Butternut Creek (Unadilla River tributary)

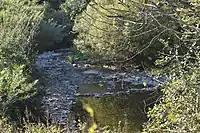
Stony Clove Creek downstream of Parker Road.

Stony Creek flows into the creek northwest of New Lisbon. Shaw Brook flows into the creek south-southwest of Gilbertsville. Cahoon Creek flows into the creek east of Gilbertsville. Dunderberg Creek flows into the creek east of Gilbertsville. Calhoun Creek flows into the creek southeast of Morris. Morris Brook starts just east of Shacktown Mountain and flows south into Allen Pond. It exits Allen Pond and continues flowing south through Dimock Hollow before flowing into Morris Pond. It exits Morris Pond and flows southeast before converging with Butternut Creek southwest of Morris. Thorp Brook flows into the creek northeast of Gilbertsville. Coye Brook flows into the creek northeast of Gilbertsville. Halbert Brook flows into the creek southwest of Gilbertsville. Dry Brook flows into the creek southwest of Gilbertsville. Dry Brook was formally known as "Copes Brook".